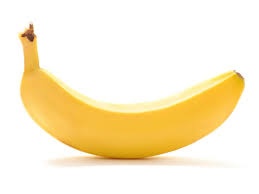
Label: banana